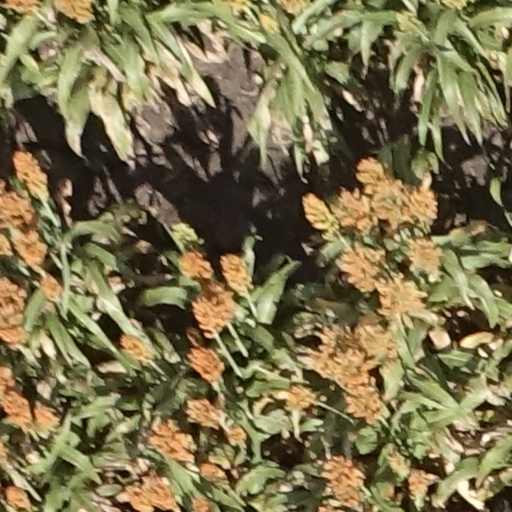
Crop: sorghum